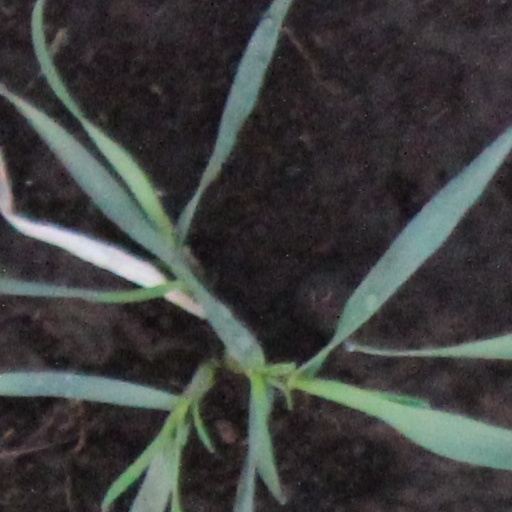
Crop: wheat